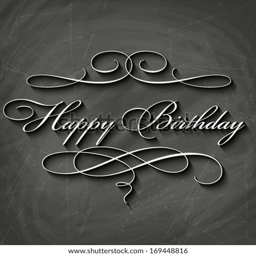
illustration of a vintage graphic element for greeting card on blackboard